Kõverlaid

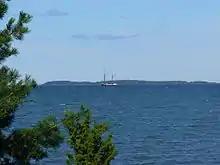
Kõverlaid viewed from the south

Kõverlaid (alternate name: Keverilaid) is a small, moraine-based Baltic Sea island belonging to the country of Estonia. Its coordinates are .